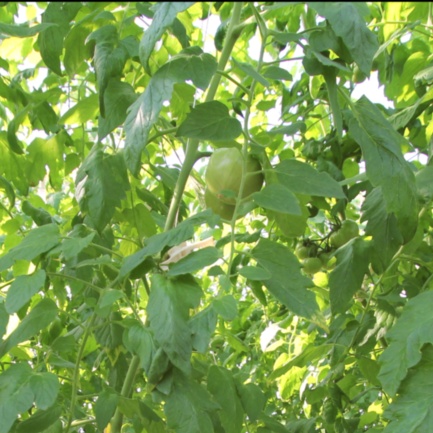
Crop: tomato